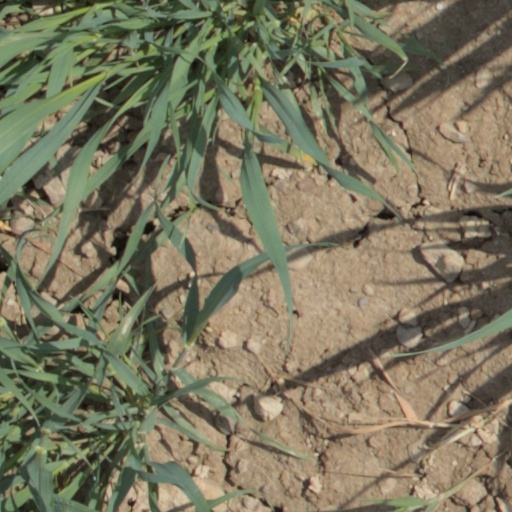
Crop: wheat